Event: Typhoon Ruby
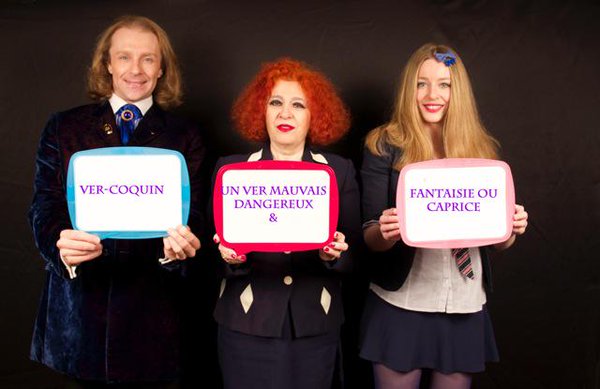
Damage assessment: no_damage